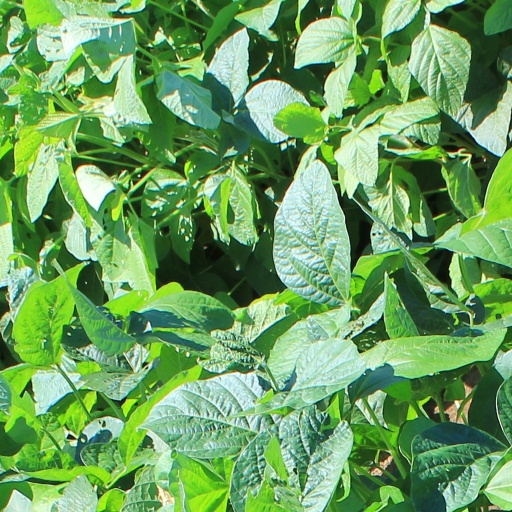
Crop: soybean